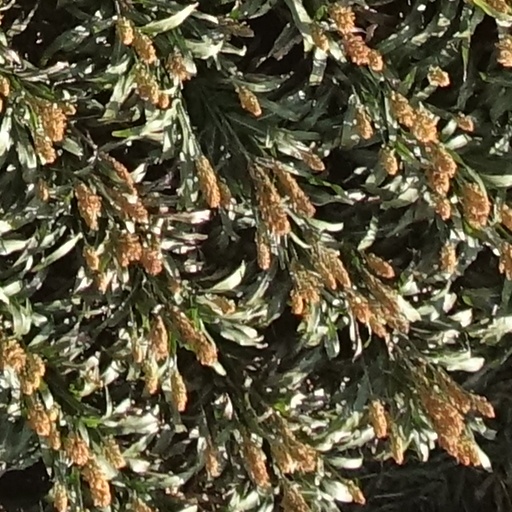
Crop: sorghum